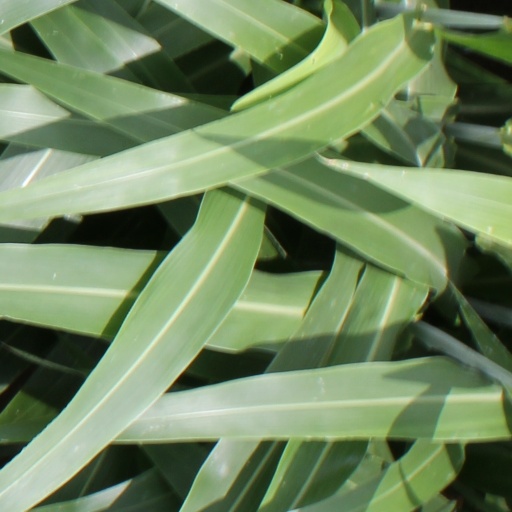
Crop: sorghum